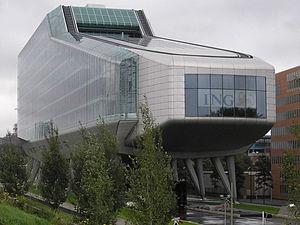
Le groupe ING est une institution financière internationale de bancassurance d’origine néerlandaise, constituée en 1991 de la fusion entre la compagnie d’assurance Nationale Nederlanden et la banque à réseau NMB Postbank. ING est historiquement l'abréviation de « Internationale Nederlanden Groep ».